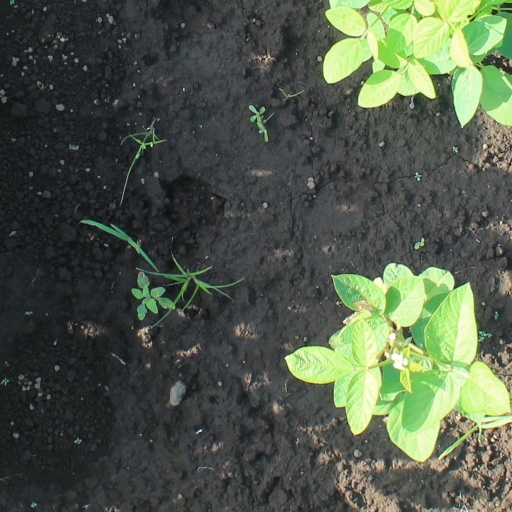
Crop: soybean